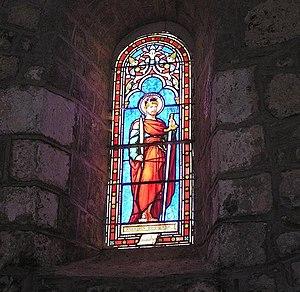
Saint-Roman-de-Codières est une commune française située dans le département du Gard, en région Occitanie.